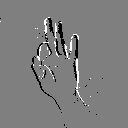
ASL letter: f